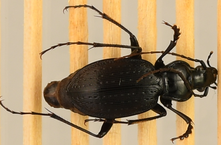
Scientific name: Carabus goryi
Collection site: Great Smoky Mountains National Park NEON (GRSM), plot GRSM_022